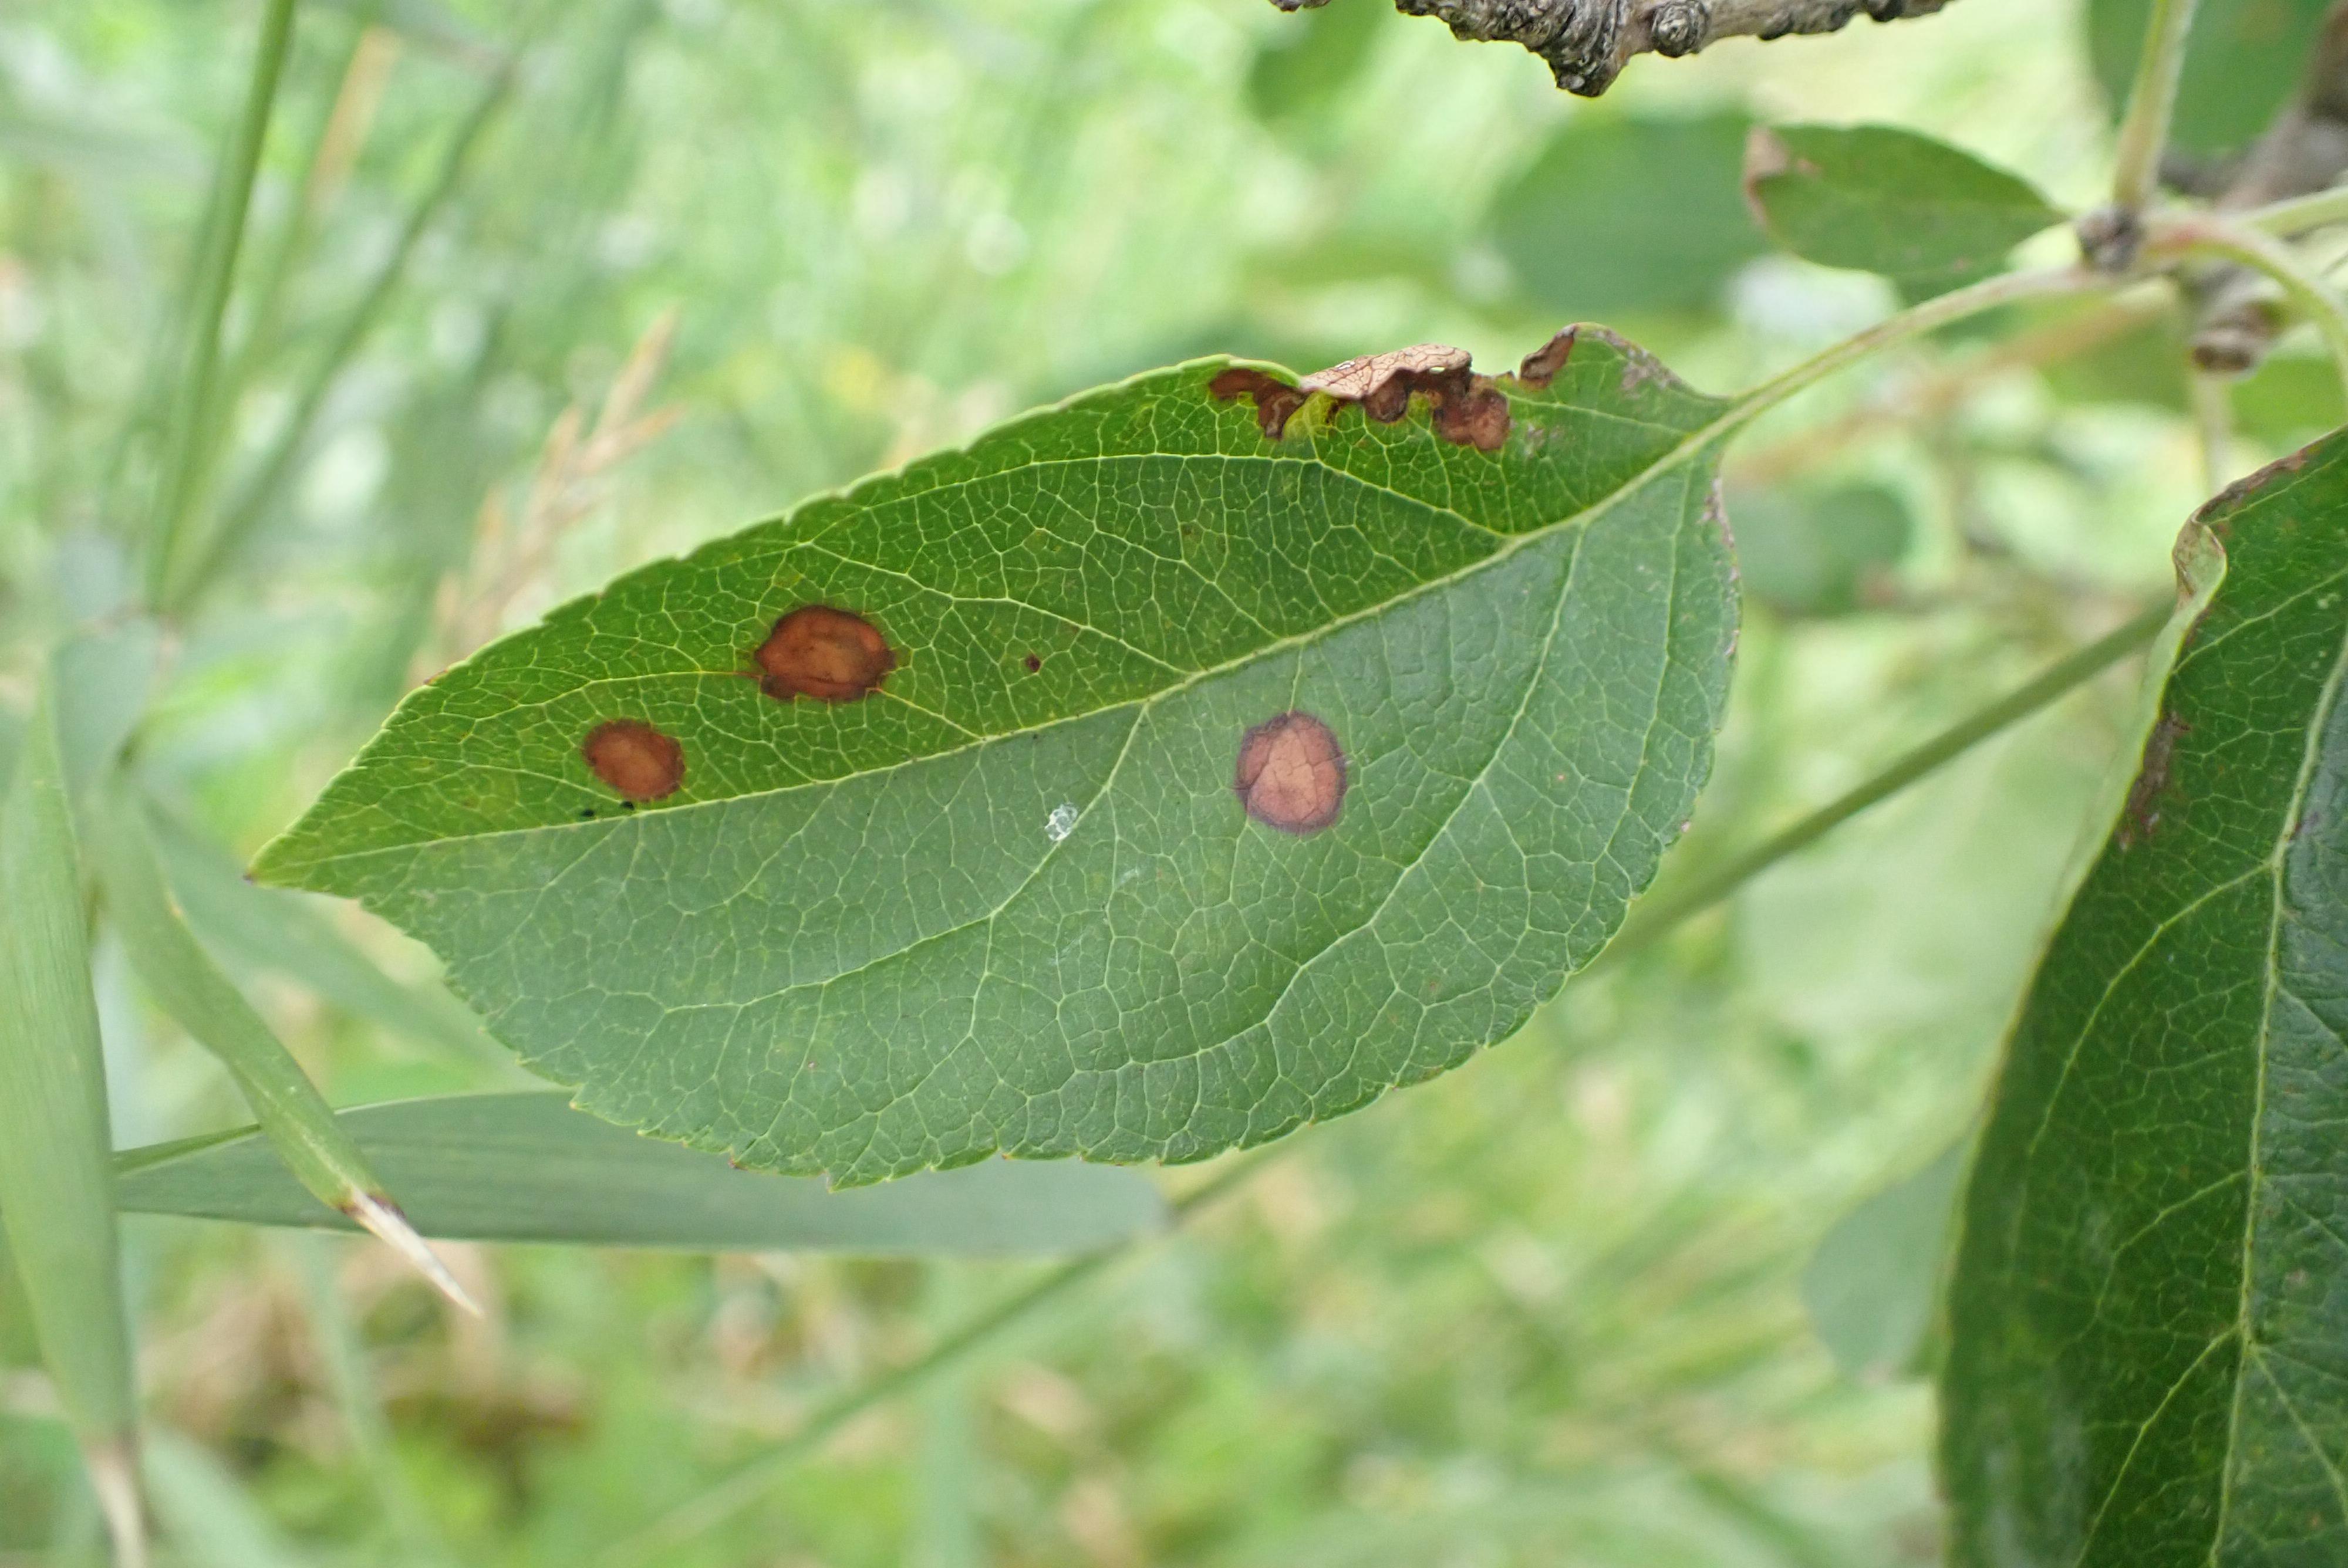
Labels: frog_eye_leaf_spot